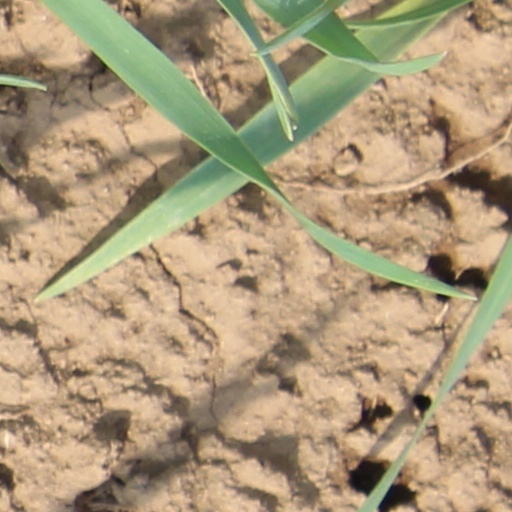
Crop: wheat